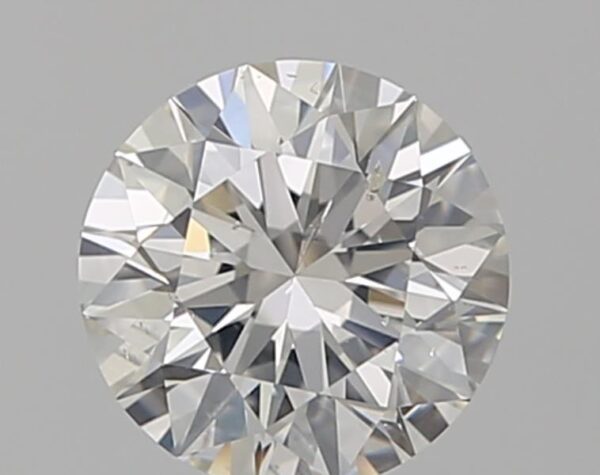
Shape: round
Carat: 0.72
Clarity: SI2
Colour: H
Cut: EX
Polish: EX
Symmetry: VG
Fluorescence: F
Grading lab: GIA
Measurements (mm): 5.77 x 5.79 x 3.57